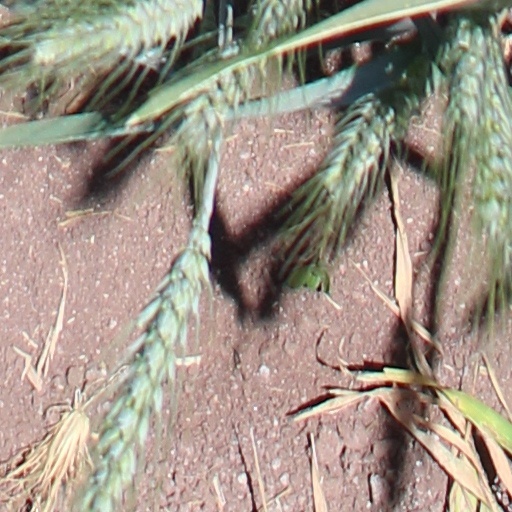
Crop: wheat